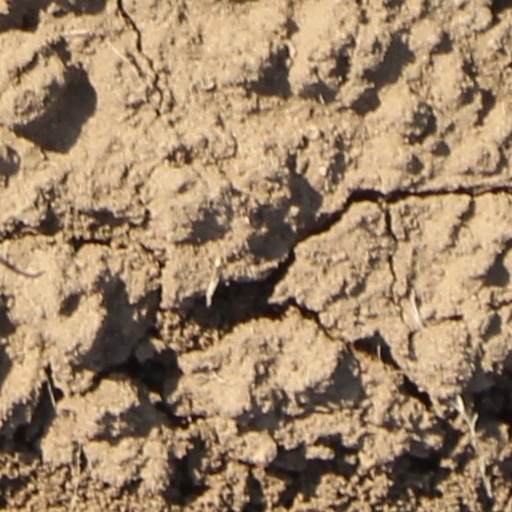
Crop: wheat